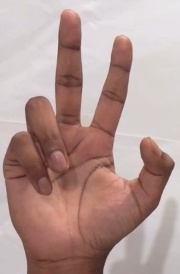
ASL sign: 3